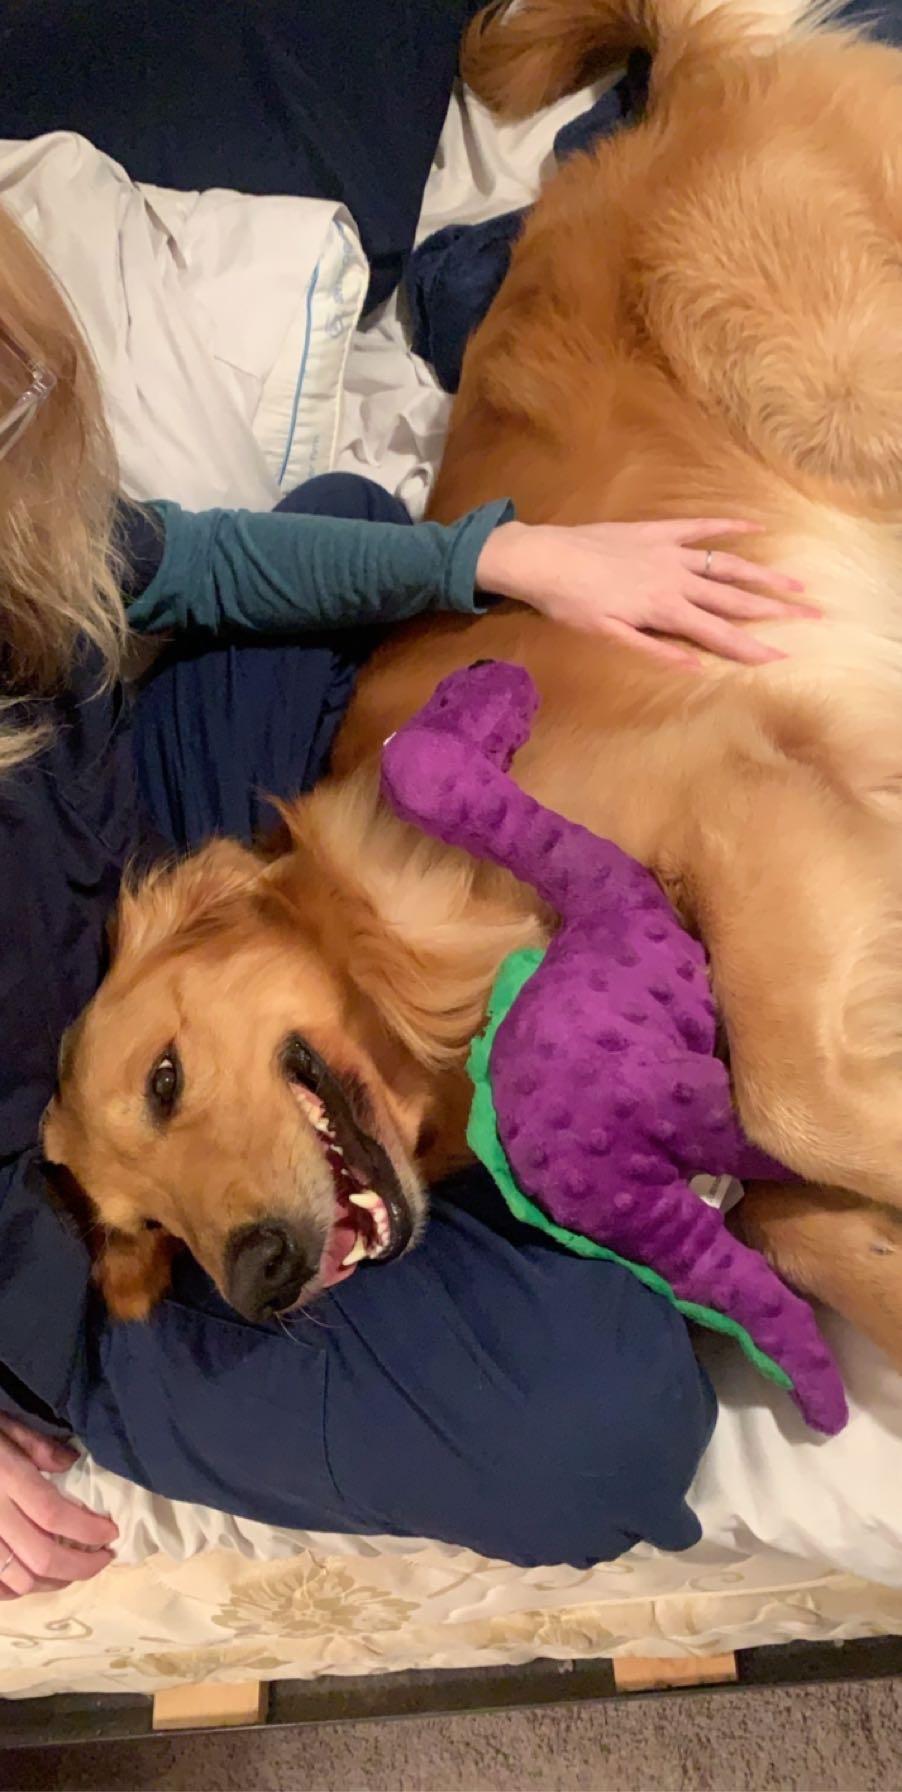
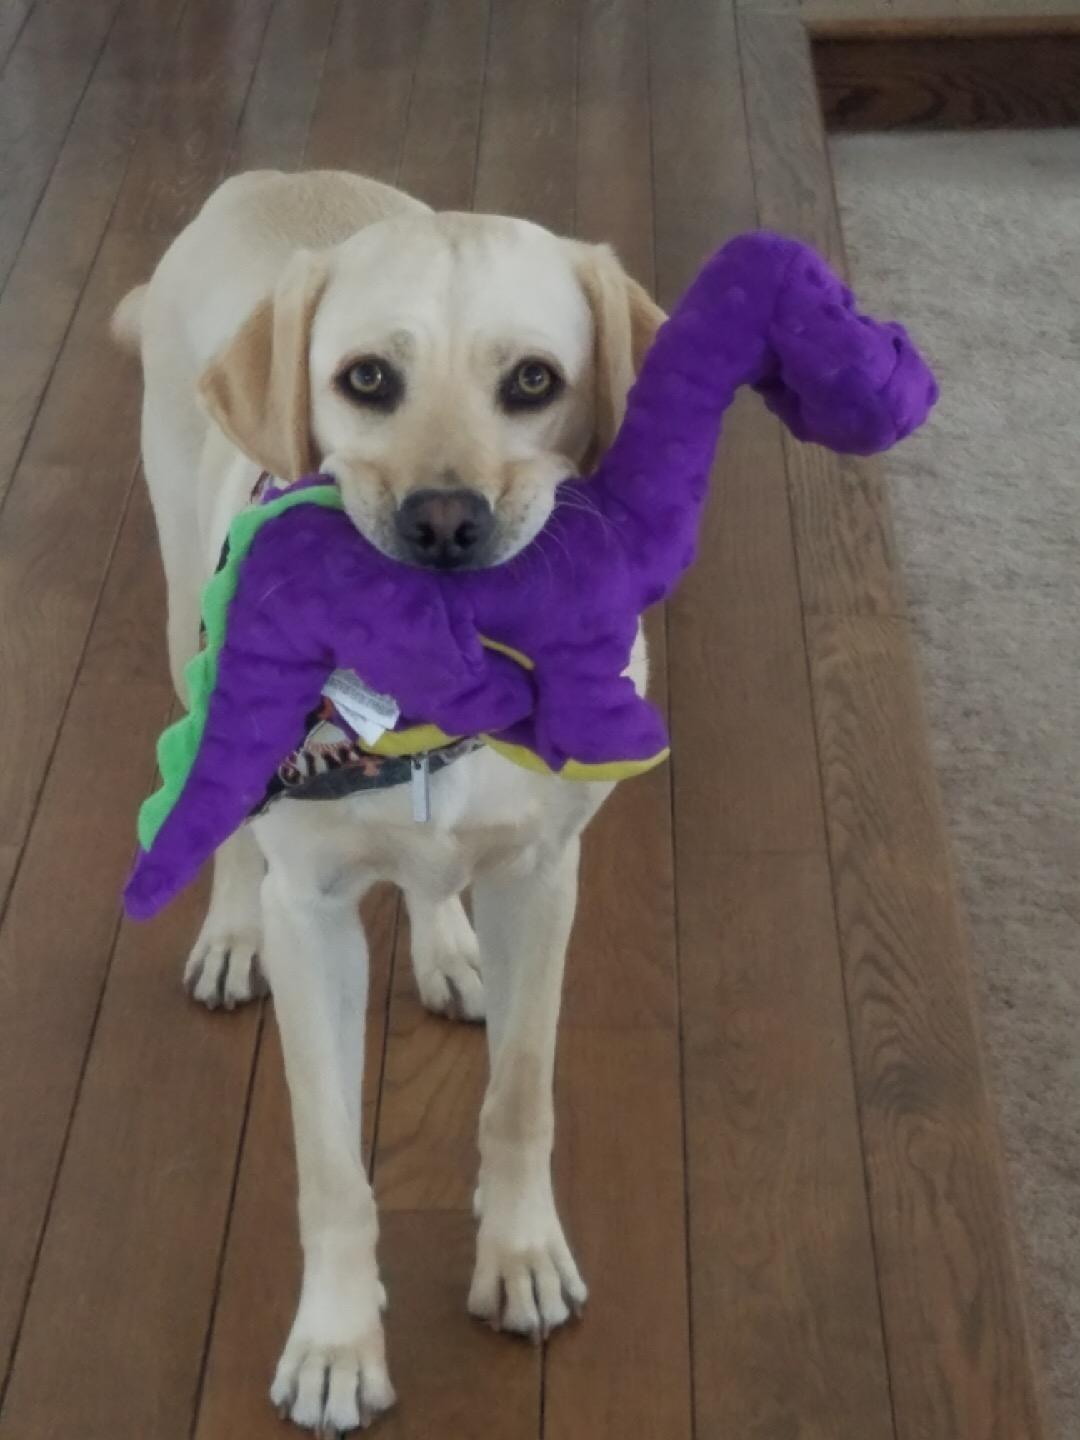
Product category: items_toy
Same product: yes